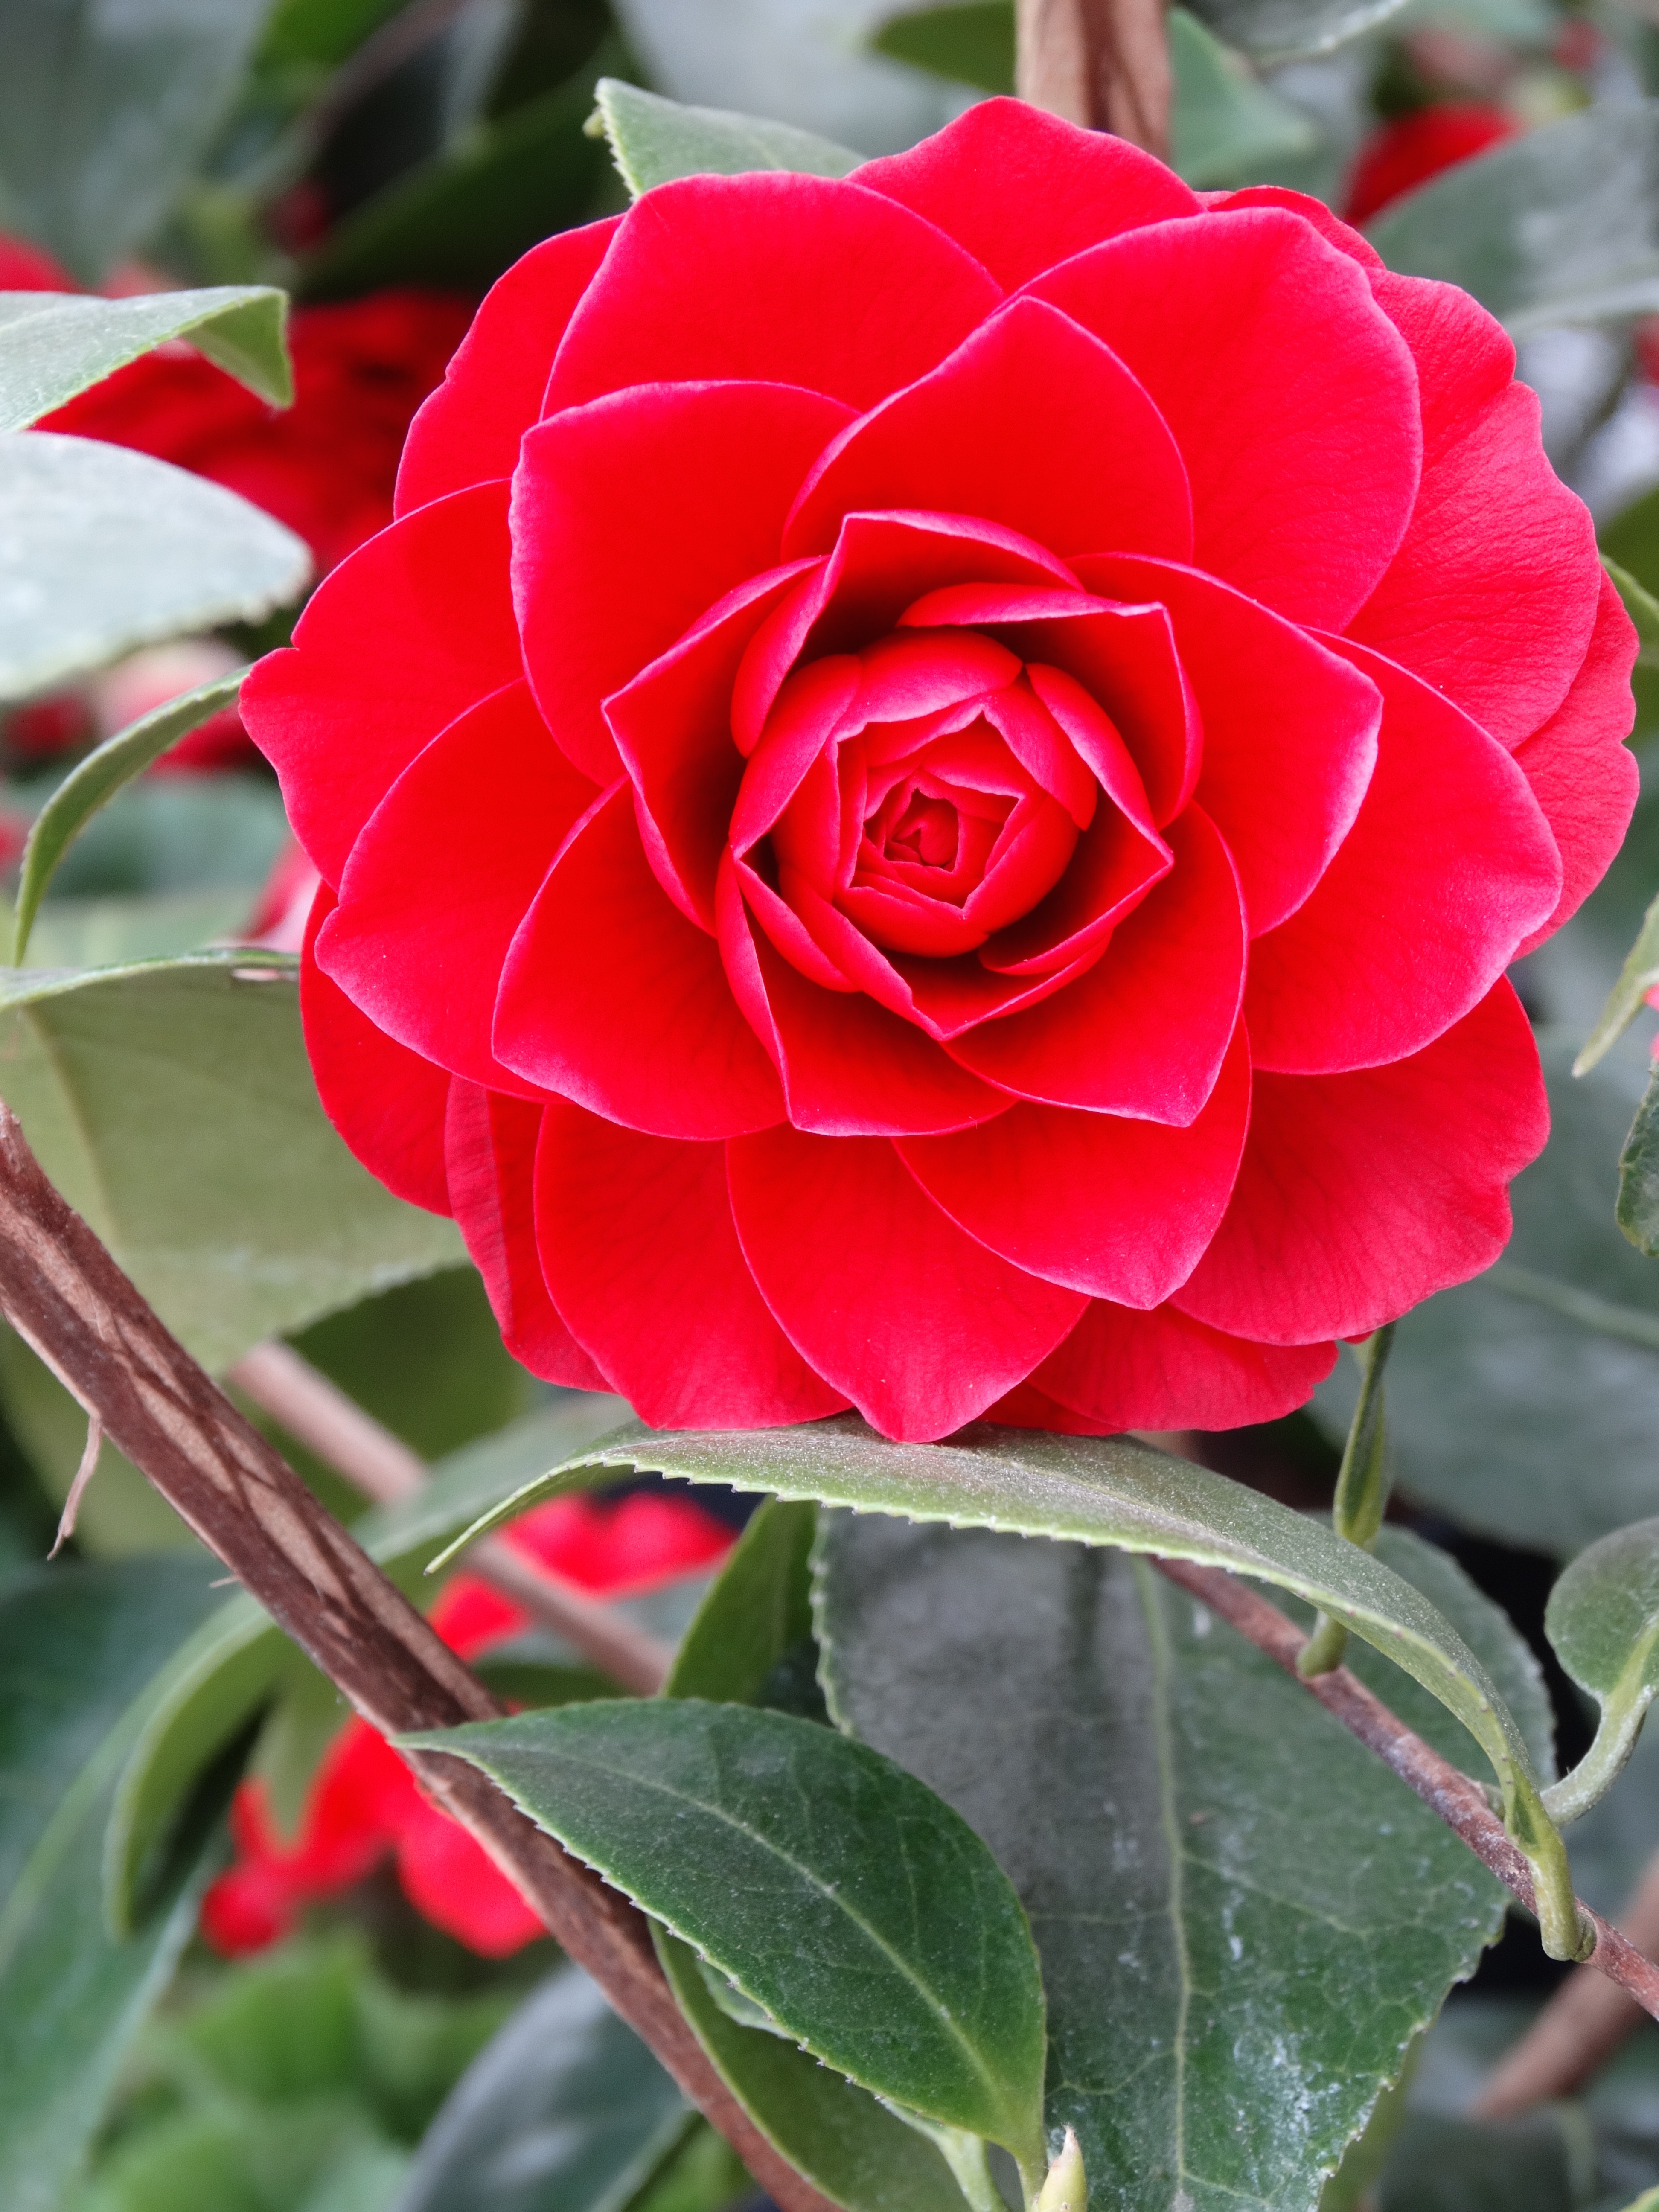
blossom, plant, flower, petal, bloom, rose, red, flora, floribunda, flowering plant, garden roses, land plant, rosa centifolia, japanese camellia